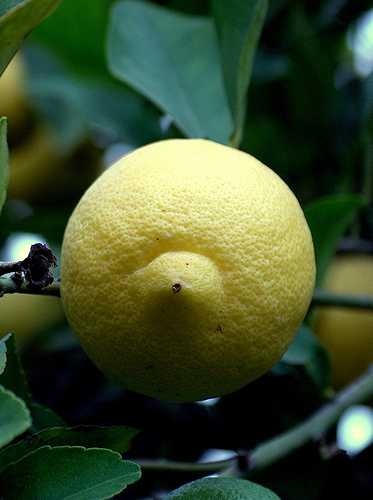
Label: Lemon